Yekaterina Volkova (actress and singer)

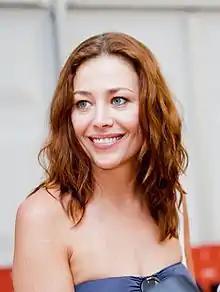
Yekaterina Volkova in 2013

Yekaterina Yuryevna Volkova (born 16 March 1974) is a Russian actress of theatre and cinema, singer, songwriter, and model.